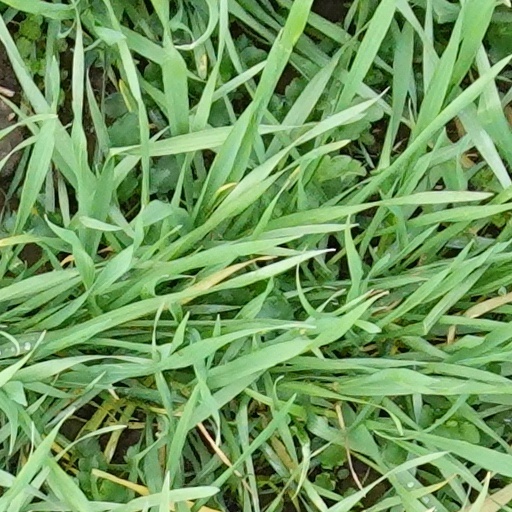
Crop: wheat